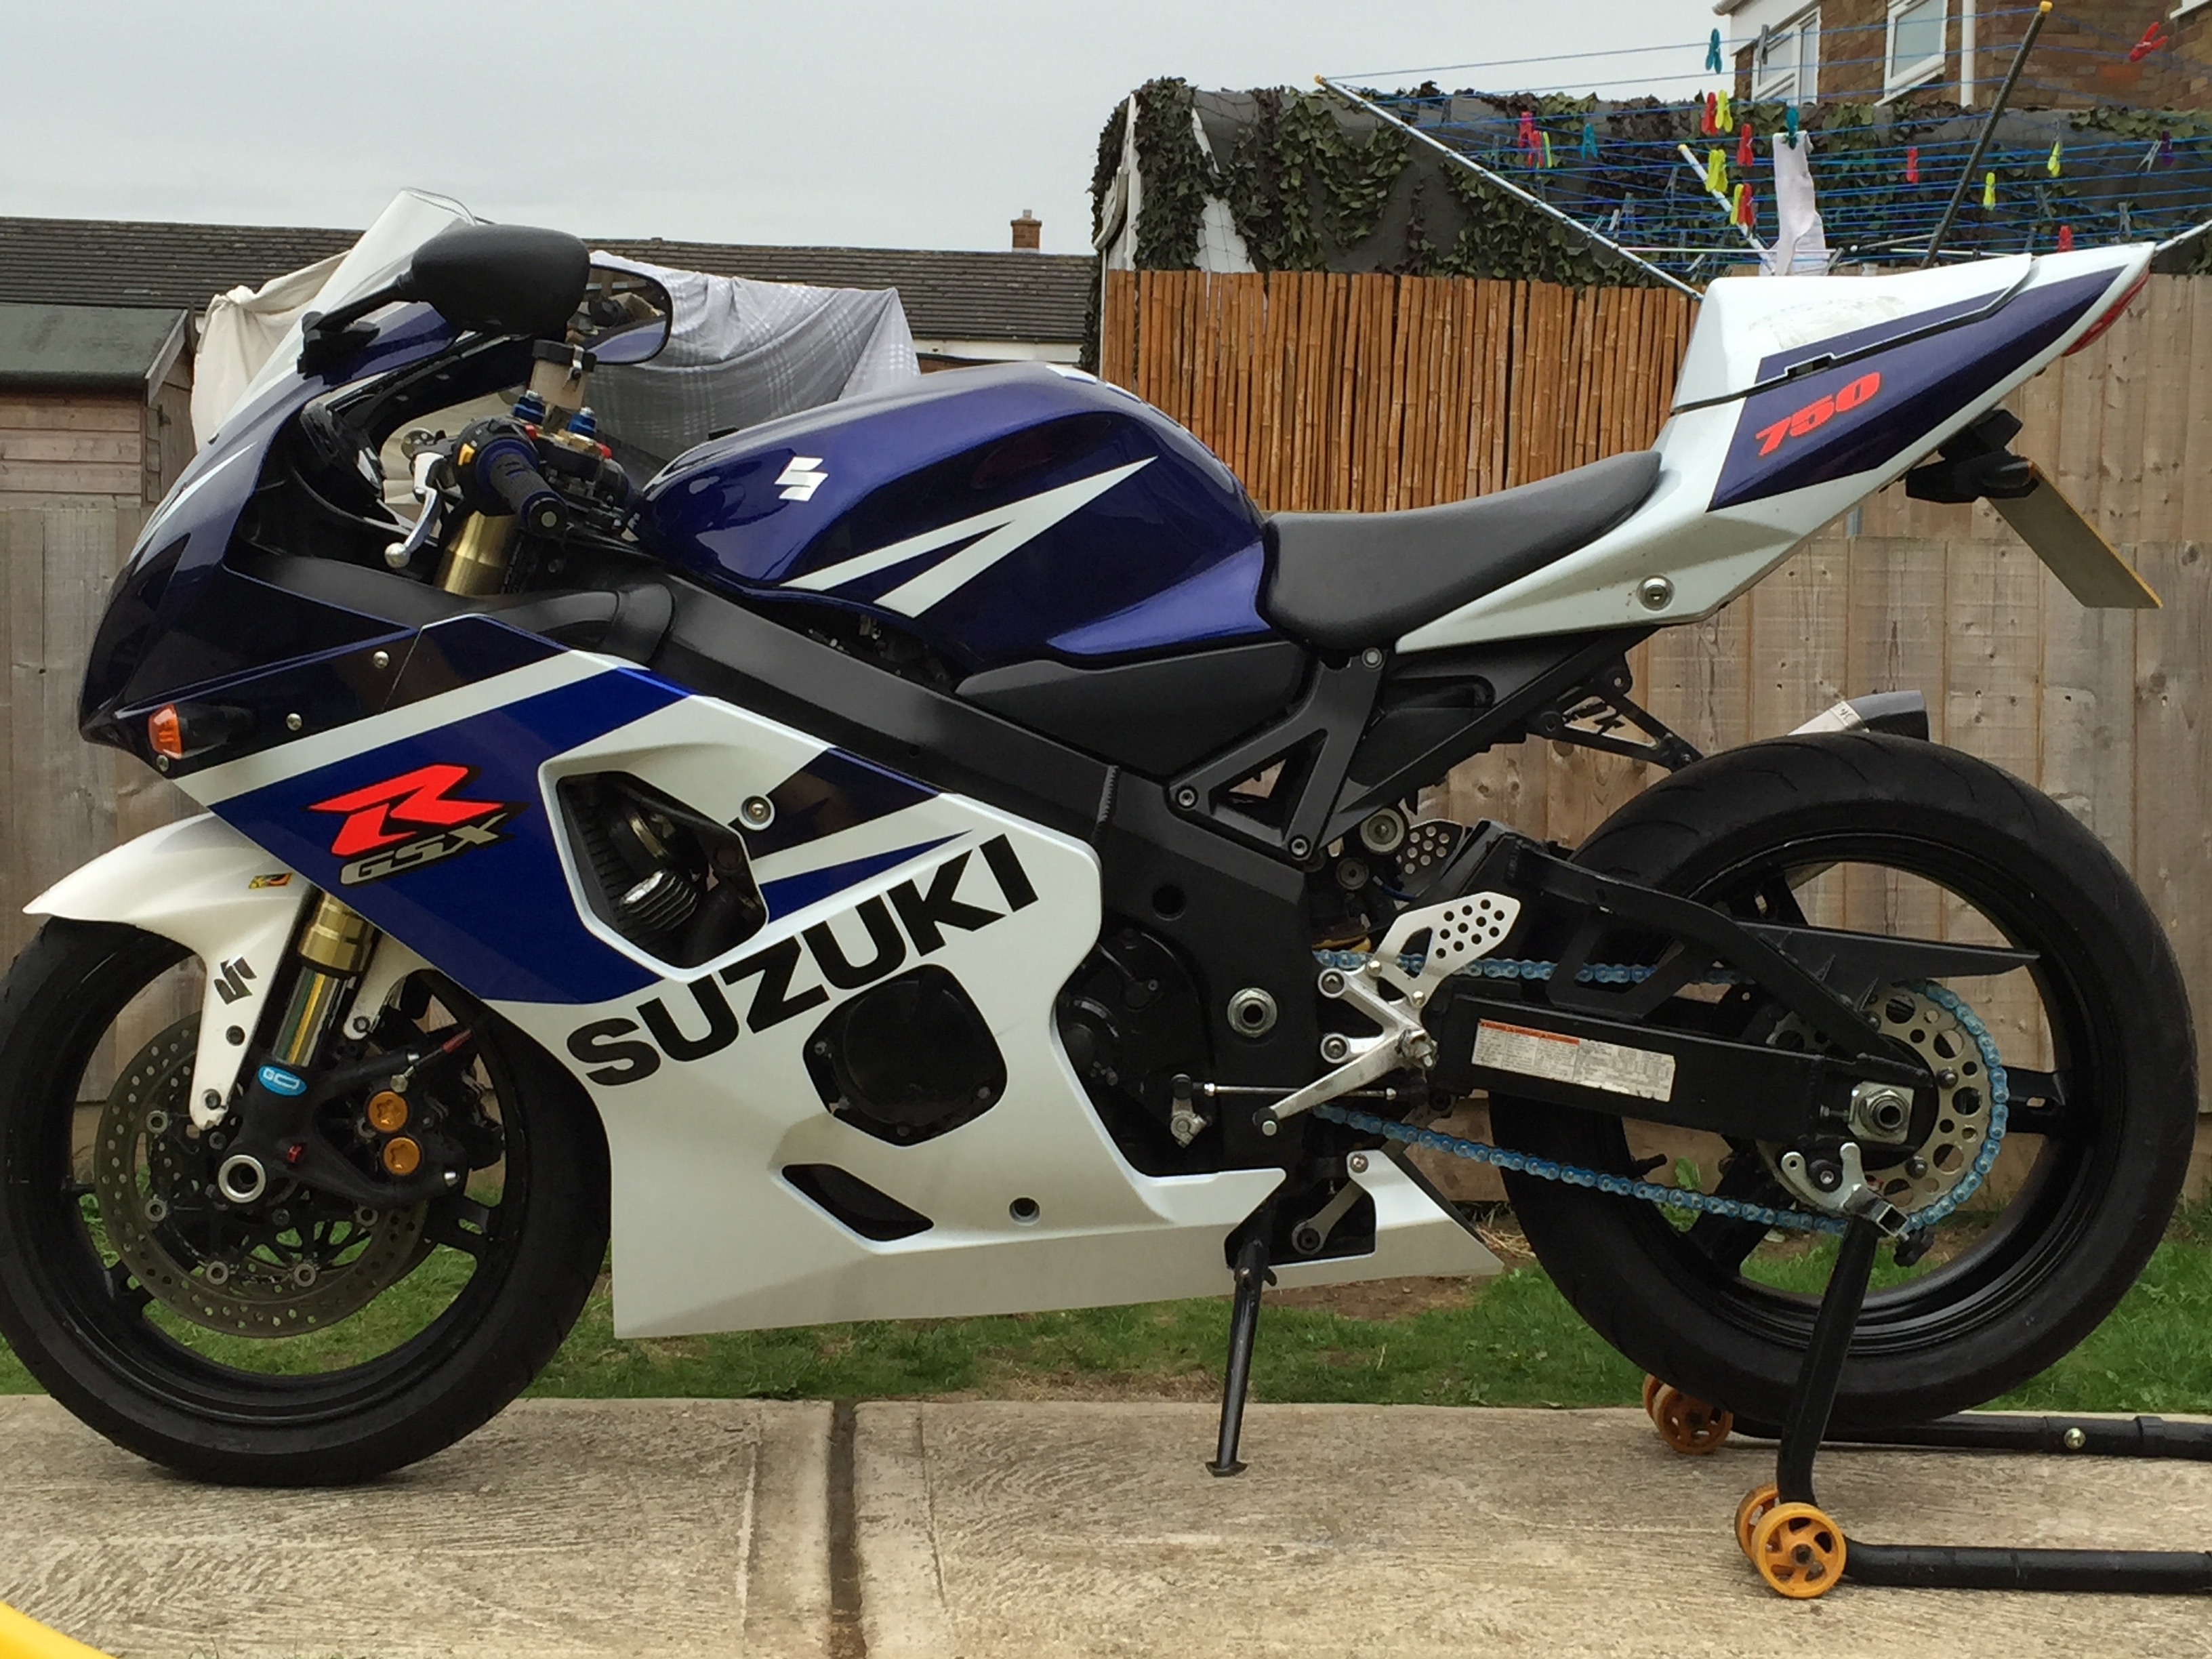
car, wheel, vehicle, motorcycle, racing, suzuki, motorcycling, land vehicle, superbike, road racing, automobile make, automotive exterior, stunt performer, superbike racing, supermoto